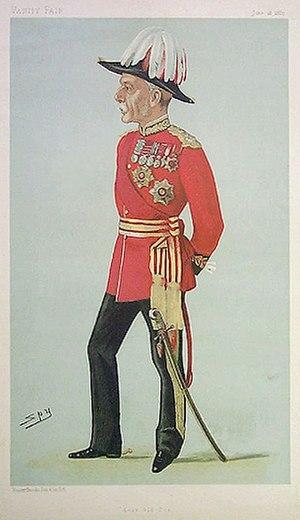
La Household Division est un corps militaire constitué par les régiments de la garde royale britannique.